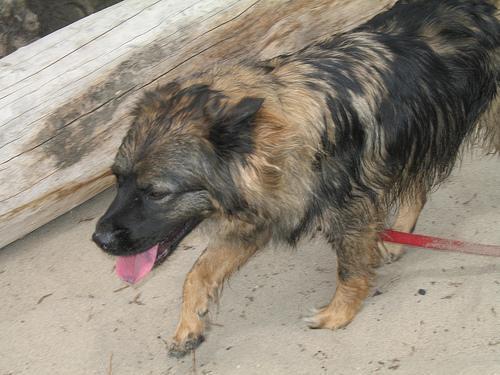
keeshond